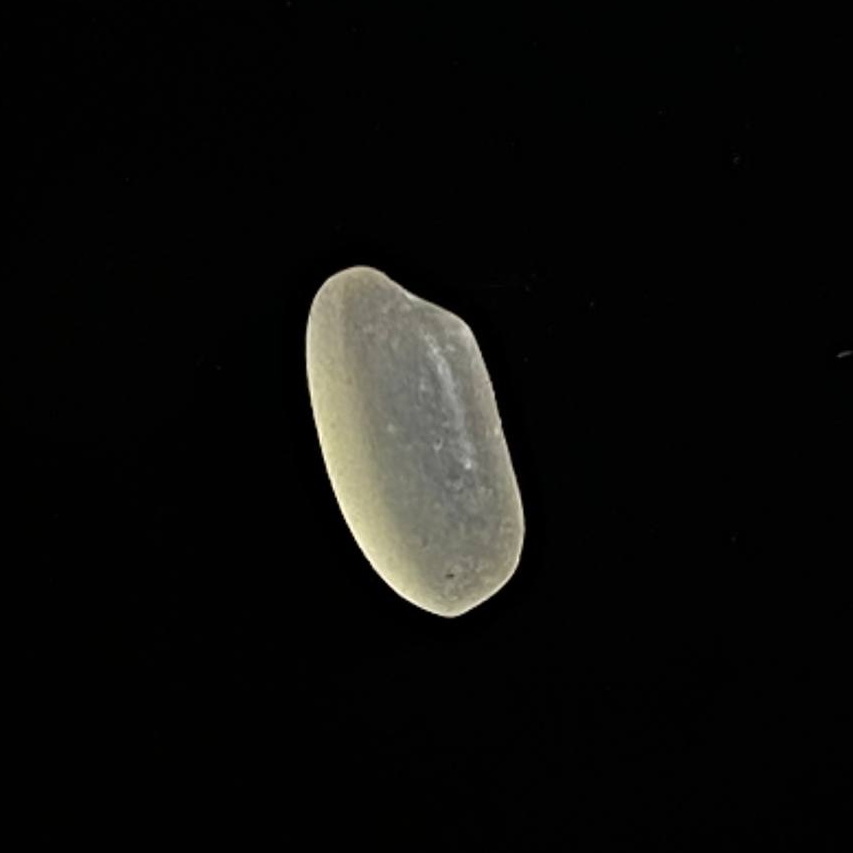
Rice variety: Gutisharna